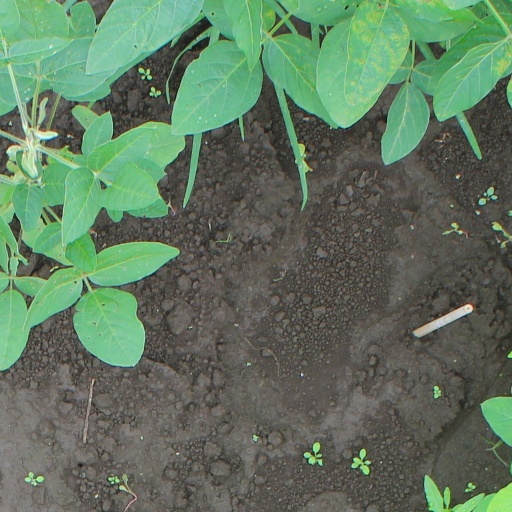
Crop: soybean